Merveilleux scientifique

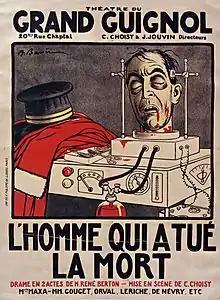
Grand-Guignol plays are occasionally rooted in the merveilleux-scientifique genre.

With the rise of the merveilleux-scientifique genre, illustrators began to establish their own unique styles. Albert Robida, a prosperous cartoonist and novelist, is an emblematic example. He advocated for progress, but also harbored concerns about its potential excesses. Robida conveyed his imaginative concepts and visionary inventions through a diverse range of media, including posters, lithographs, caricatures, and novels. Through all of these art forms, he primarily sought to highlight humanity's flaws with humor. While Robida was a prolific illustrator of this graphic genre between the end of the 19th century and World War I, several emblematic artists of merveilleux-scientifique imagery emerged after the war. Among them is Henri Lanos, who began his career in conjectural graphics by illustrating H.G. Wells' novel "The Sleeper Awakes" (1899) and later contributed to many popular science articles. Increasingly popular, the artist developed a unique visual style characterized by frequent use of bird's-eye views depicting chaotic scenes or individuals juxtaposed with massive structures. Notably, Henri Armengol and Maurice Toussaint seamlessly integrated their graphic art with literary works, cementing their legacy as highly productive contributors to this genre. Armengol was the regular illustrator for the Ferenczi publishing house in the 1920s and 1930s, and contributed to the success of the "Les Romans d'aventures" collection with its distinctive green background. Toussaint also illustrated the covers of numerous collections for the Tallandier publishing house, including almost the entire "La Bibliothèque des grandes aventures" collection with its blue-backed covers.